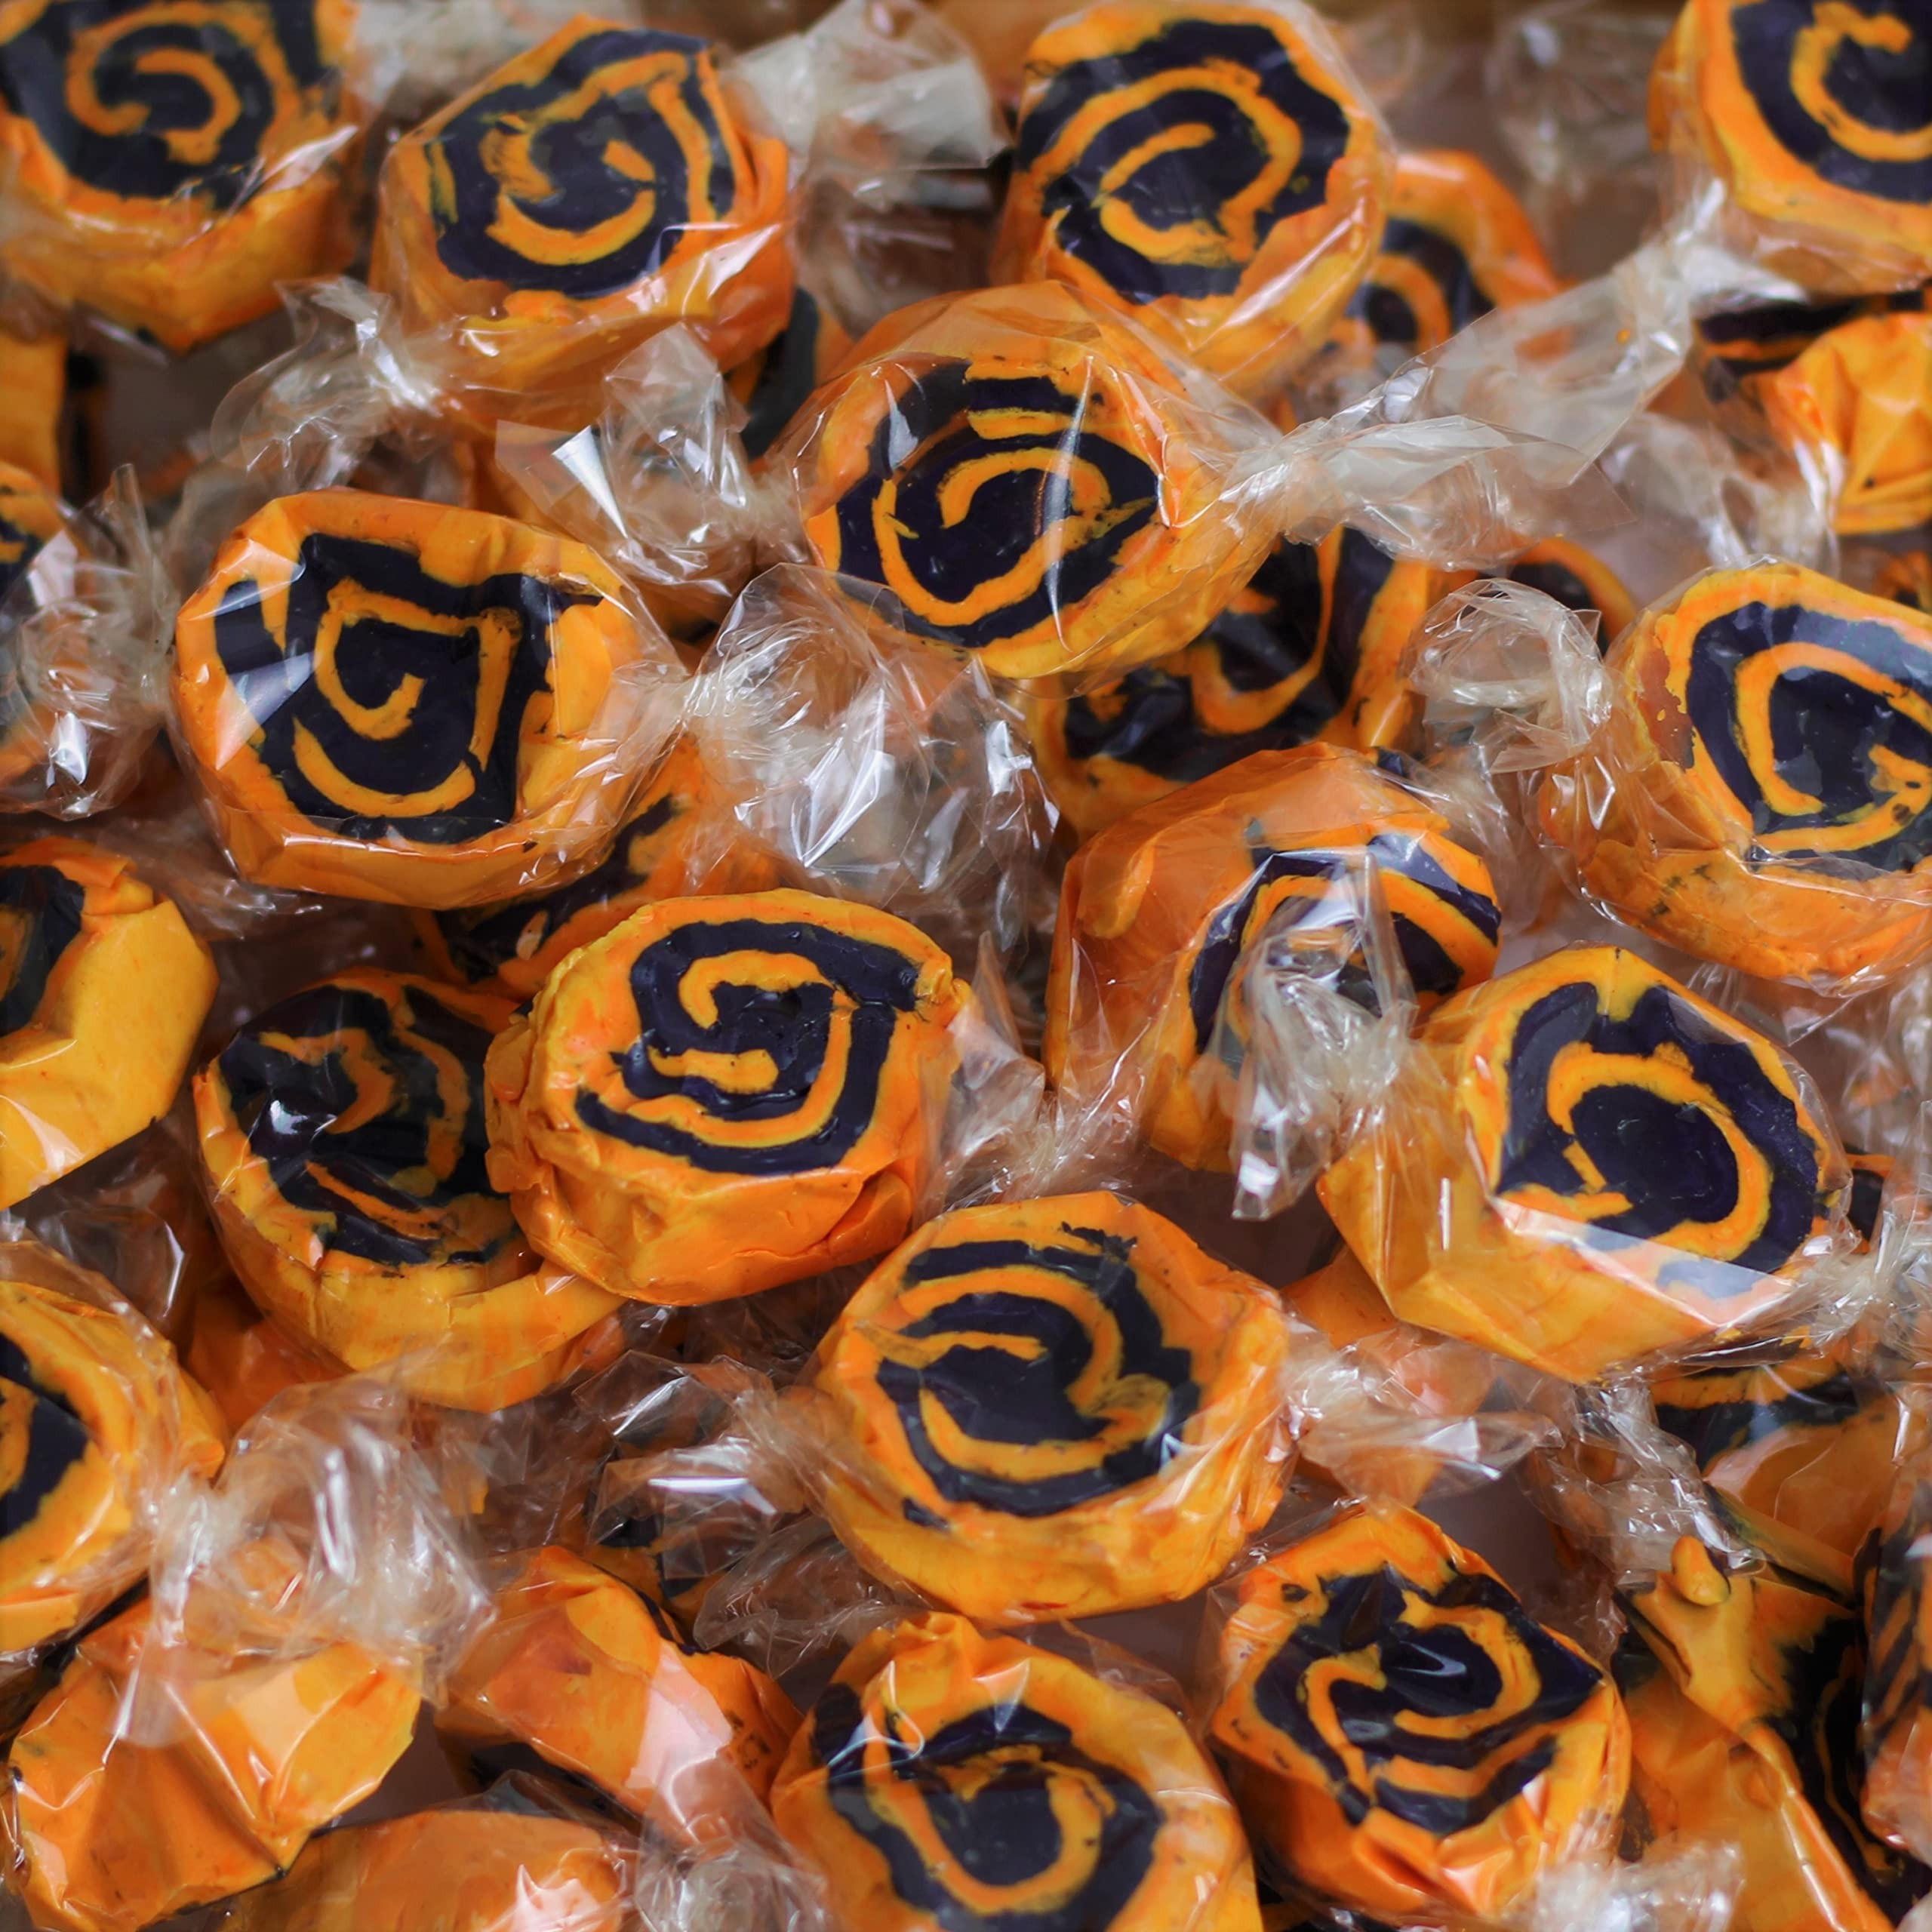
Item Name: Orange Cream Taffy Chews by It's Delish- 4 Oz Bulk Bag - Individually Wrapped Gourmet Soft Fluff Taffy - Perfect Trick or Treat Candy for Orange Themed Parties, USA Made & Kosher
Bullet Point 1: 🟠 PERFECT TREAT ORANGE CREAM TAFFY– Its Delish Bulk Bag soft Orange Cream Taffy toffee (taffy) is for all, LOVES candy so when also comes for Treat or Christmas gifts. Our naturally extracted fruits chew sure won't disappoint! Go ahead, gift them some amazing candy this Holiday season; your taste buds will "go Orange Cream Taffy " when you treat them to our Soft Taffy Chews. Try all our flavors; we are sure they will love it and you.
Bullet Point 2: 🟠 SOFY & FLUFFY TOFFEES – Our Soft Orange Cream Taffy is also known as the "After You Eat Treat," so our kids can enjoy one after every meal, up to three per day, for clean teeth and a healthier smile. Enjoy the soft, gooey, and chewy texture and delicious flavors with no guilt, Gluten-free, dairy-free, natural, and mom-approved. Our goal is to provide the most flavorful, true-to-life varieties of soft, whipped-style taffy. With over maximum flavors.
Bullet Point 3: 🟠 YOUR FAVORITE ORANGE CREAM TAFFY– Its Delish Orange Cream Taffy 4 Oz Bulk Bag is favorite among the dentists, teachers, and parents. Ideal for schools, dental and health care offices, and families who love to smile. These healthy treats are perfect for everyone, and great rewards or prizes for young children. Healthy Orange Cream Taffy with a mission to make you smile, whether that's reliving childhood or offering better things for our kids.
Bullet Point 4: 🟠 HEAVENLY THEMED CANDY – It's Delish Taffy is not sugar-free but will contain smile friendly natural ingredients that are good for your teeth too. The variety pack contains Orange Cream Taffy flavor individually wrapped taffies. You can try our delicious taffy treats & you can use them as a treat. Try our other colors and flavors, blueberry, green apple, yellow banana, peppermint and tutti frutti! - Approx. 18 Taffies/Per 4 Ounces.
Bullet Point 5: 🟠 YOU ARE SO VALUABLE – It's easy to spread the love & share the square with your friends or throw some in your pocket or bag to enjoy either. We cherish your involvement in our brand more than everything else. It is Certified that Its Delish, Dairy-Free, Packaged in the USA non-GMO. No additives or preservatives. If you need our help or need to ask something, reach out to us. Our help group will be glad to support you and guarantee that you are 100%.
Product Description: <p> Orange Cream Taffy Chews by It's Delish, 4 Oz Bulk Bag</p><p>&nbsp;</p><p>Our soft Orange Cream Taffy chews are sweet, chewy, and full of flavor. They are made in-house by our Orange Cream Taffy experts and are individually wrapped. Try our Orange Cream flavor. They'll be appreciated by kids and adults alike stock up for your pantry and upcoming events. A chewier texture meets our bold flavors for a different spin on our long-lasting chews. Each bite turns into a mouthwatering delight with a mildly tangy flavor and ultra-stretchy texture made to savor. With Orange Cream Taffy, you are in for an enjoyable treat! Each Orange Cream flavored taffy has individually wrapped delicious gourmet taffy. We make sure we always have the best of flavors. Our goal is to provide the most flavorful, true-to-life varieties of soft, whipped style taffy you can find. We are always testing new flavors and adding them to our list every year. Soft Orange Cream Taffy flavor is the original, just chewier! Stock up for snacking or a Orange themed party!</p><p>&nbsp;</p><p><strong>About It's Delish!</strong></p><p>&nbsp;</p><p>It's Delish was established in 1992 and is located in North Hollywood, California. It's Delish is a food manufacturer and distributor who produces over 500 gourmet food products including licorice, sour belts, taffies, caramels, Jordan almonds, chocolates, nuts, fruits, trail mixes, spices, and the spice blends. It's Delish also produces organics and all natural products. We give you the opportunity to order from the factory direct!</p><p>&nbsp;</p><p>It’s Delish! prides itself on the four pillars that are at the foundation of everything we do.</p><p>&nbsp;</p><p>Innovation Quality Value Service</p>
Value: 1.0
Unit: Count

Price: 13.99